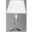
Label: lamp